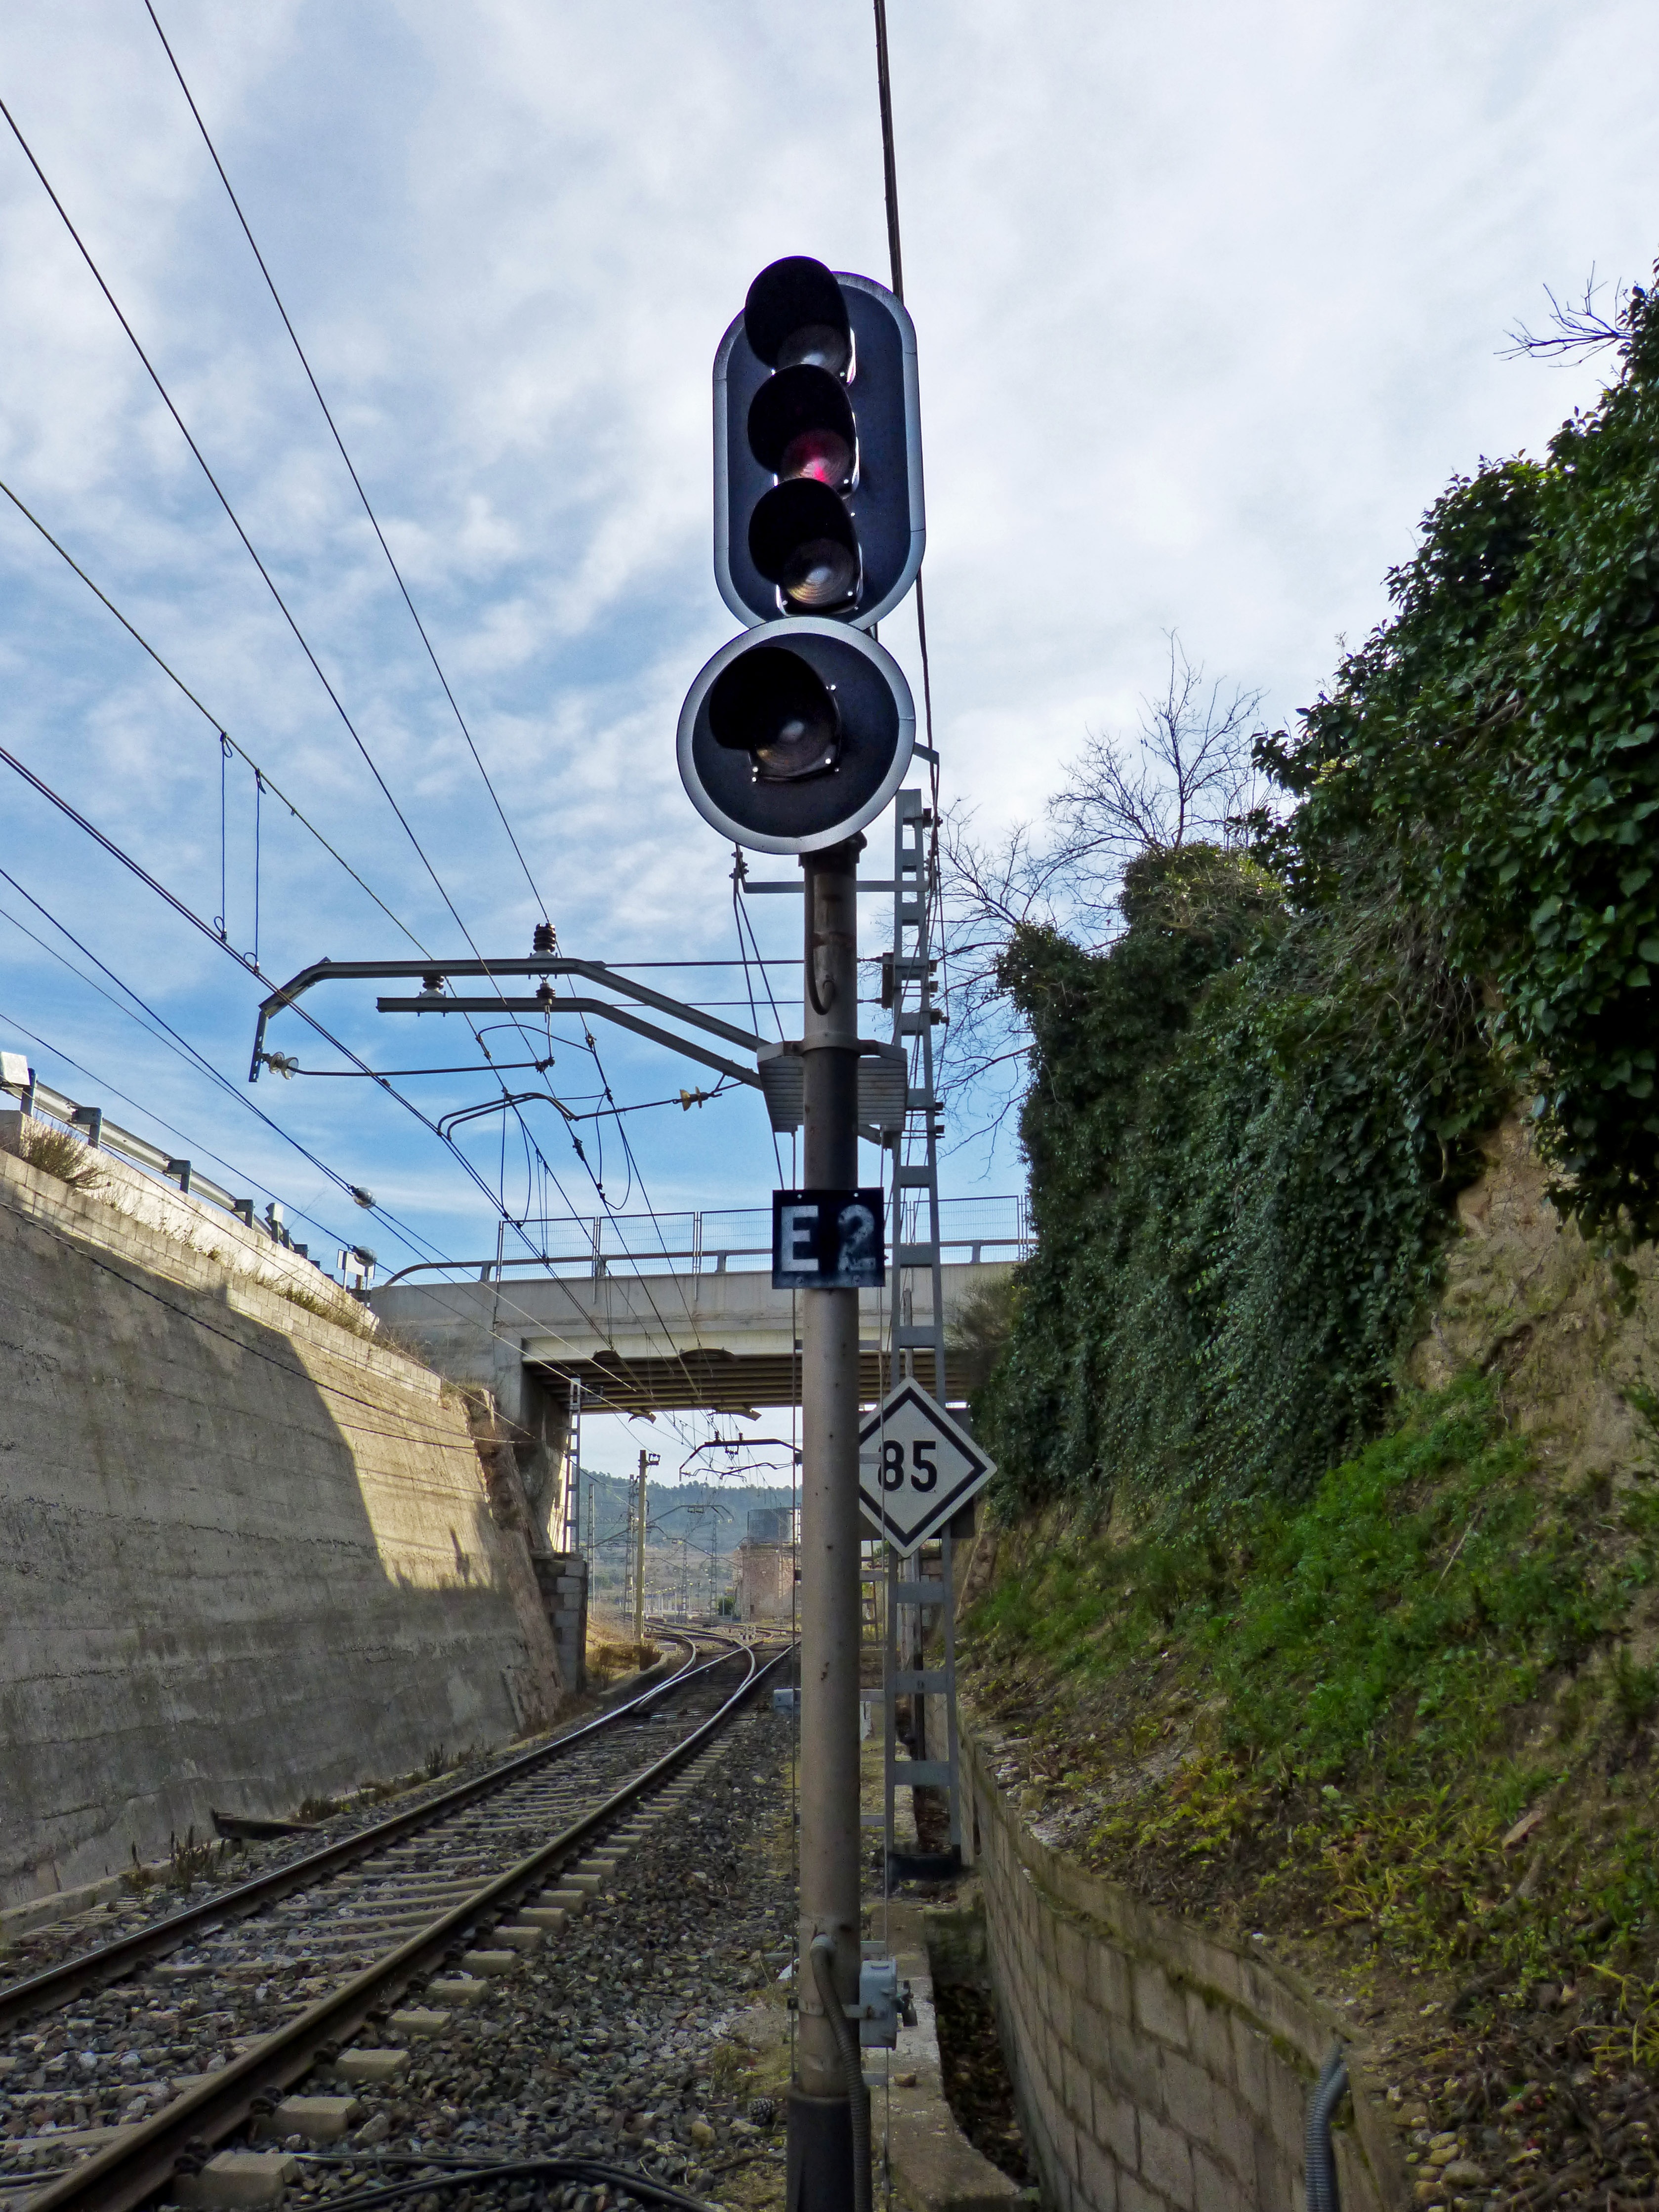
track, railway, transport, vehicle, tower, traffic light, infrastructure, via, rail transport, train line, catenary, rolling stock